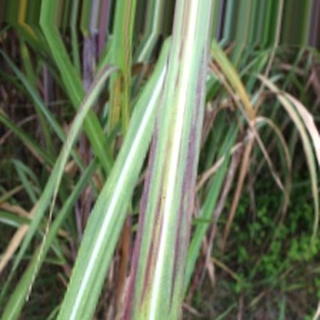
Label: sugarcane_bacterial_blight